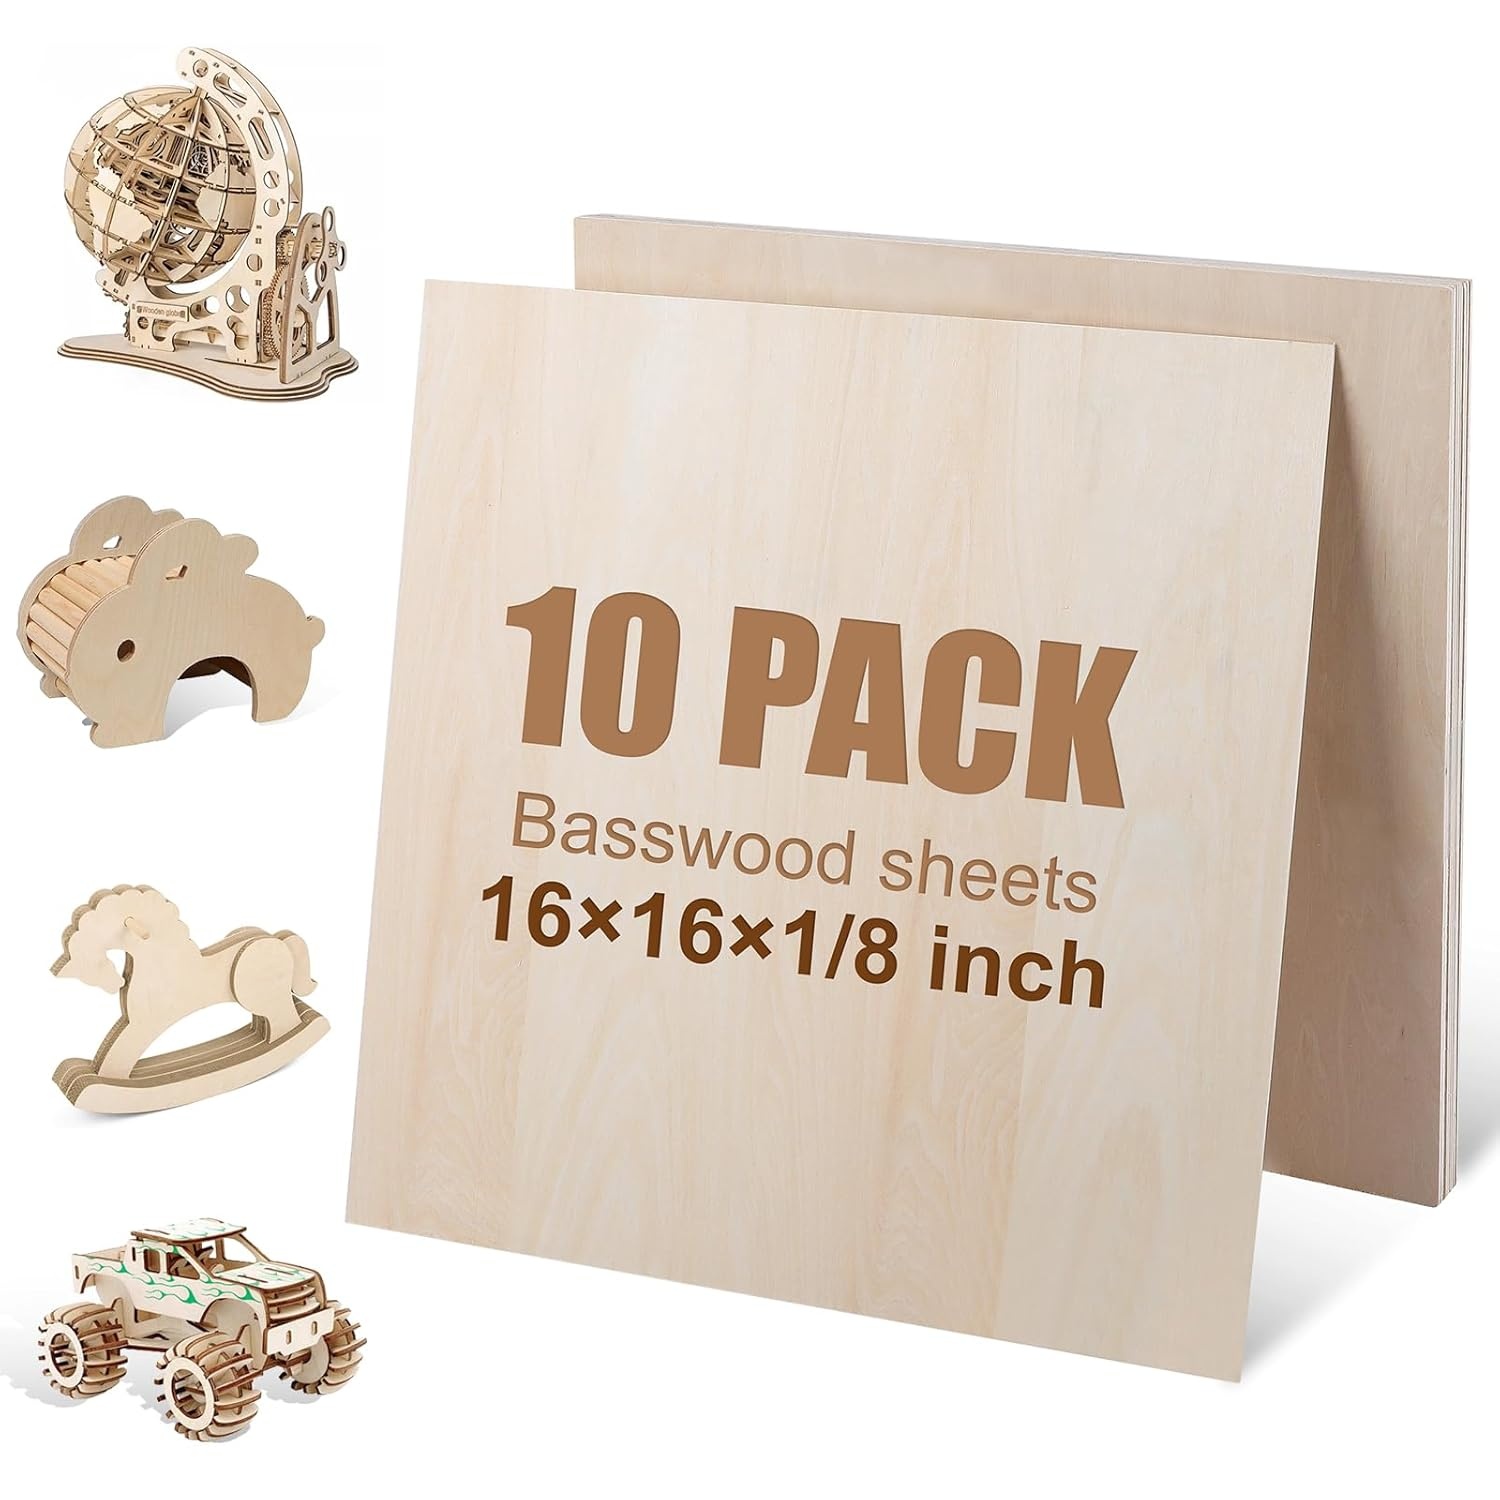
10 Pack 16x16x1/8 Inch Basswood Sheets, Large Size Basswood for Laser Cutting & Engraving, Plywood Wood Board Unfinished Wood Sheets for Crafts, DIY Architectural Models, Wood Burning and Painting.
Brand: VKIZA
Overview Material : Basswood,Plywood,Wood Brand : VKIZA Item dimensions L x W x H : 16 x 16 x 0.13 inches Color : Basswood 10Packs Shape : Square About this item 【Large Size】You will receive 10 pieces of light basswood sheets for crafts.each plywood sheets measures approx.406 x 406 mm/16 x 16 inches.and almost 3mm/1/8 inch in thickness.Sufficient quantity and large size can make your creations more diverse and colorful. 【Perfect Quality】This unfinished wood sheets are made of natural wood, lightweight, and has beautiful wood grain. Plywood sheets has the characteristics of smooth surface, no burrs, and completely straight. It is the ideal material for making DIY models for you. 【Easy to Use】Our basswood sheets 1/8 is suitable for beginners and experienced individuals. It is easy to use and can be processed using methods such as roller saws, laser cutting, laser engraving, regular utility knife, and wood burning. Painting and staining are also good choices. 【Wide Application】3mm basswoood sheet Board are great for various crafts projects,such as Architectural Model,pagoda bridge,mini house,wooden sailing, film props, military model, toys,making signs, place cards, coasters, ornaments, DIY patterns, alphabet game, photo props, wall decor wedding decorations, wood home decor, outdoor welcome signs and name puzzles and more. 【DIY Gifts】High quality thin plywood board make your creations full of fun. We can make gifts during various holidays, such as Children's Day, Valentine's Day, Halloween, Thanksgiving, Christmas, and more. It is also suitable for creating small gifts for gatherings, birthdays, weddings, anniversaries, and more.
Category: Arts & Entertainment > Hobbies & Creative Arts > Arts & Crafts > Art & Crafting Materials > Craft Shapes & Bases > Craft Wood & Shapes > Craft Wood Sheets